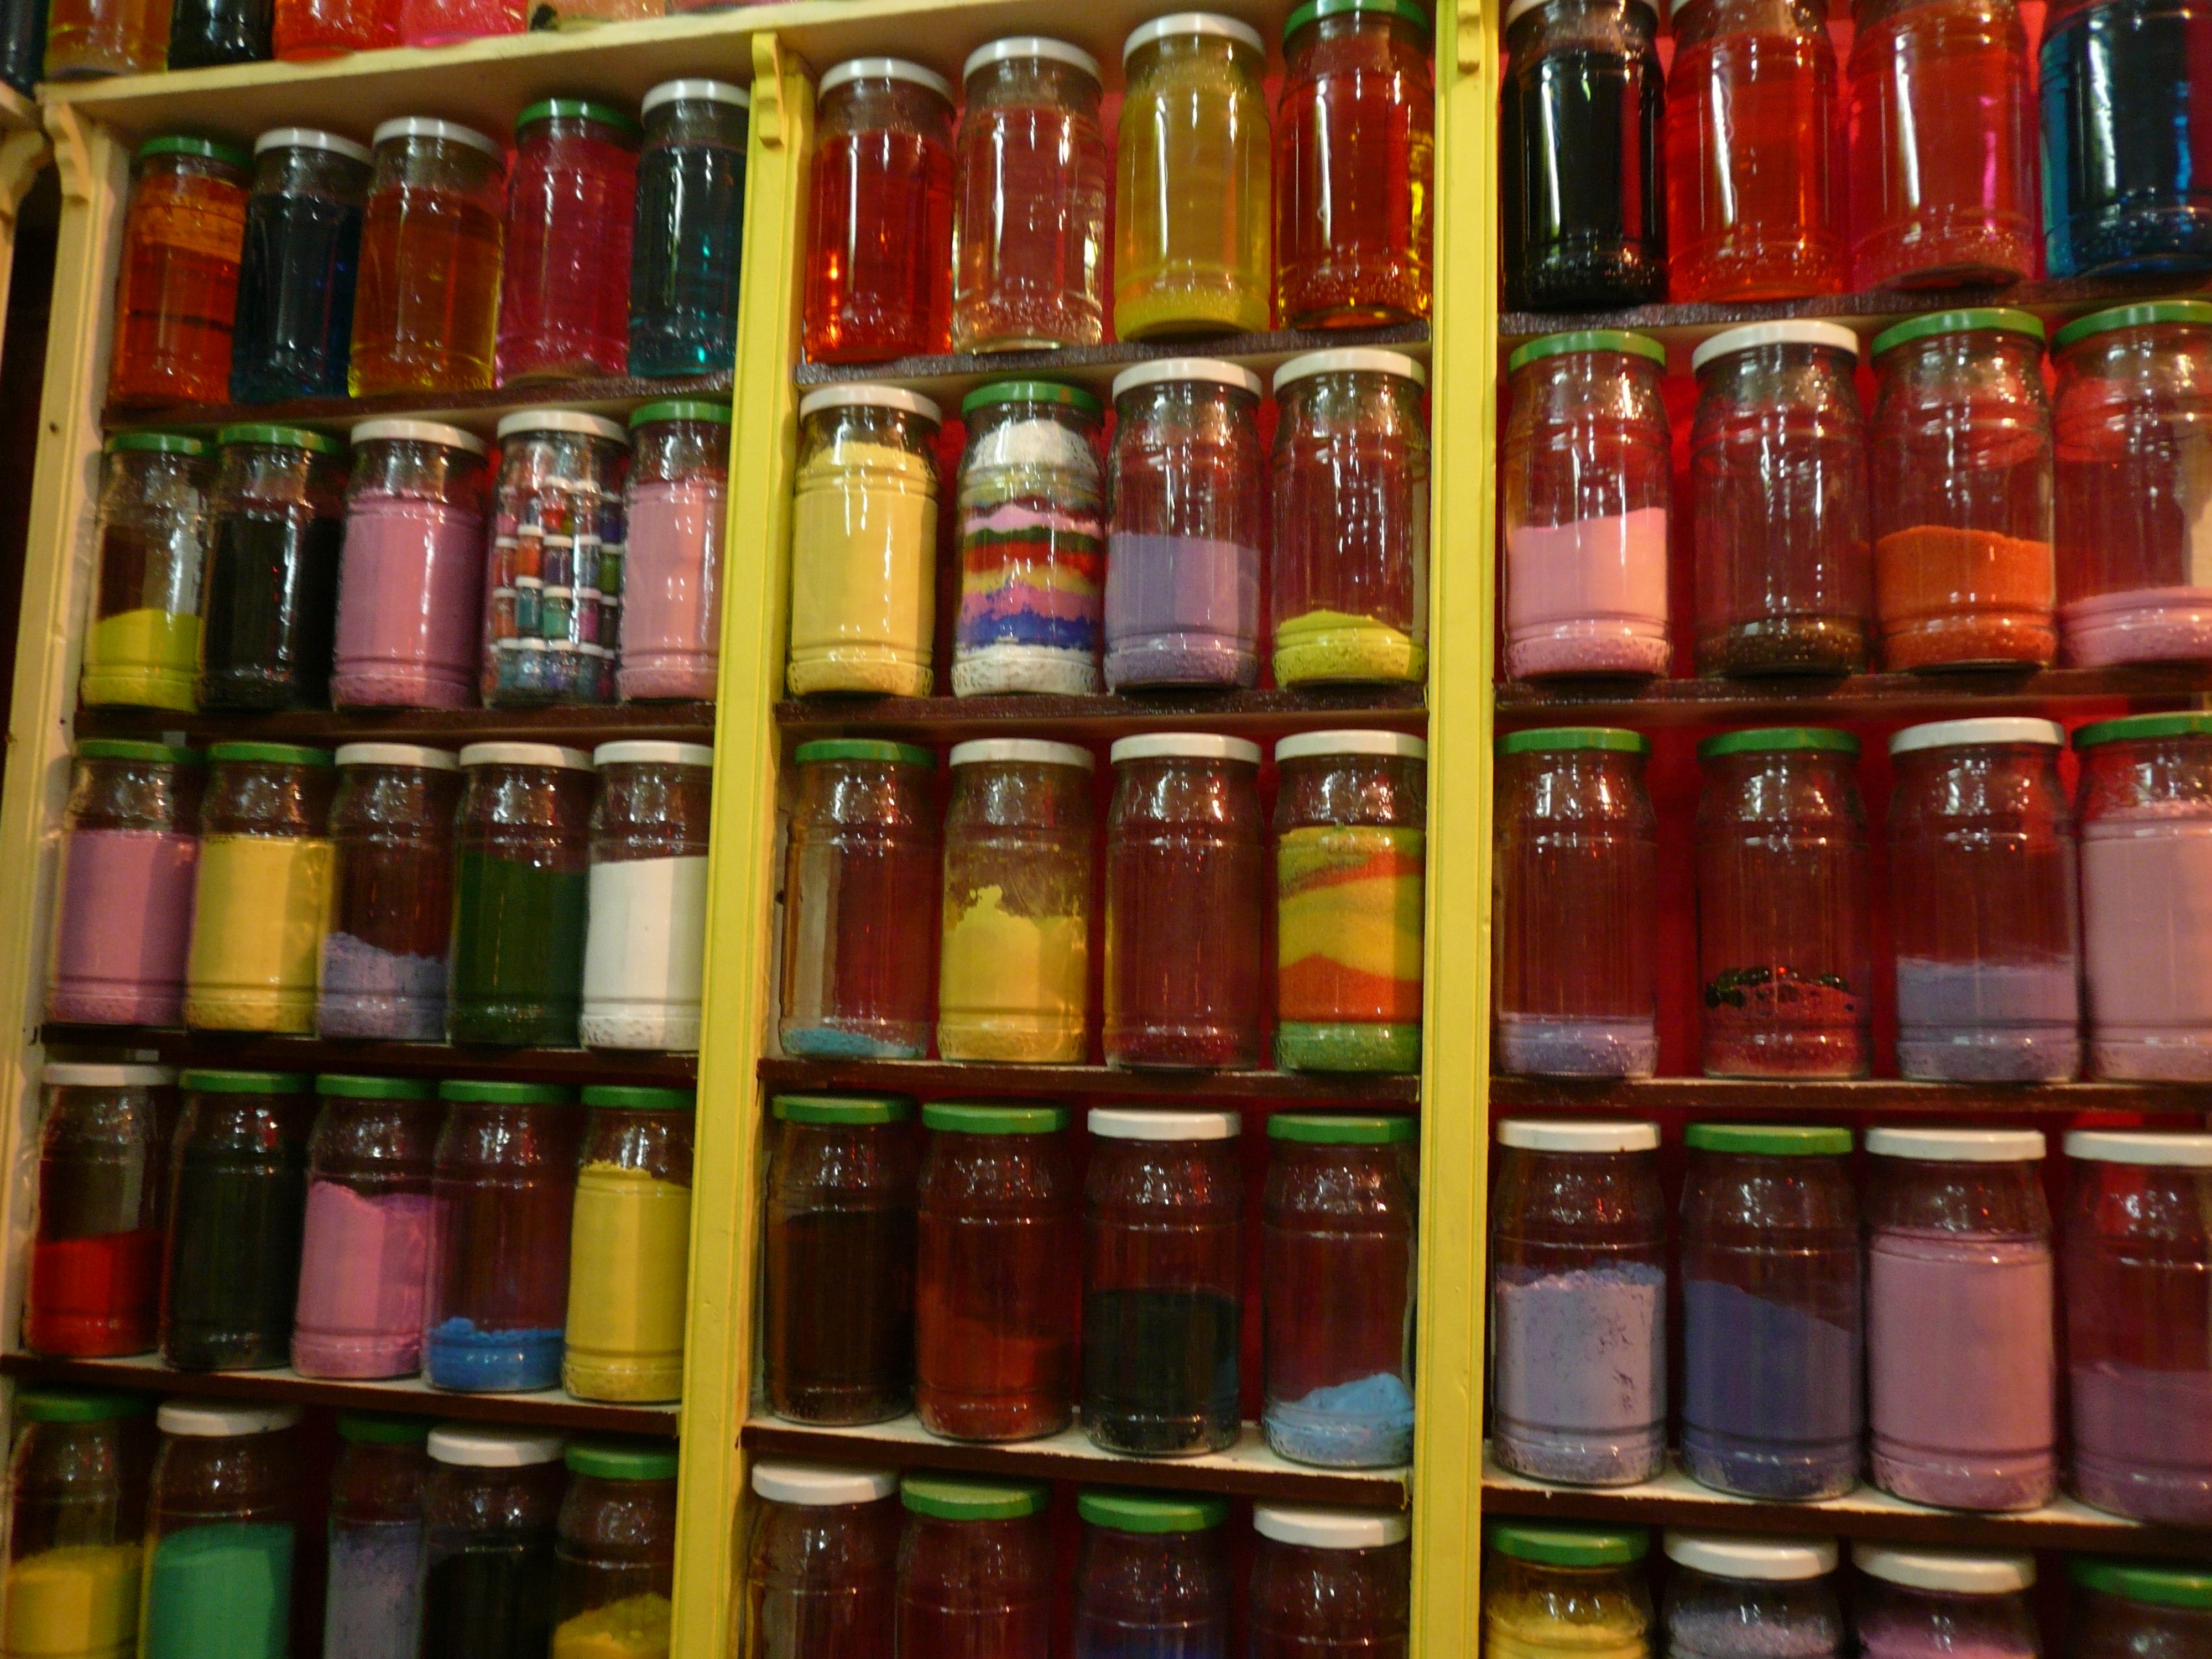
food, color, pharmacy, medical